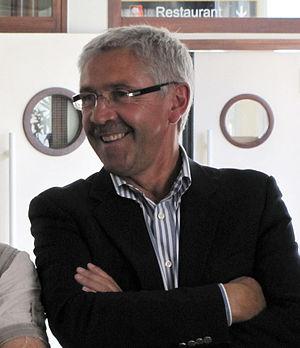
Patrick Rampillon
L’encadrement technique du Stade rennais football club regroupe l'ensemble des techniciens chargés d'encadrer et de diriger sportivement l'équipe de football du Stade rennais et ses joueurs. Durant les trente premières années de l'histoire du club, au début du XXᵉ siècle, la présence d'un entraîneur n'est pas régulière. Importée de Grande-Bretagne, cette pratique demeure un luxe pour les clubs français, et le capitaine joue alors un rôle prépondérant par rapport à ses coéquipiers. À l'image de son premier entraîneur, le Gallois Arthur Griffith, qui exerce entre 1907 et 1909, le Stade rennais emploie d'abord des techniciens étrangers, afin que ceux-ci apportent leur expérience à l'effectif rennais. À partir des années 1930, le Stade rennais passant sous statut professionnel, la fonction devient récurrente. Au cours des années, les différents entraîneurs qui se succèdent à la tête du Stade rennais s'entourent d'autres techniciens pour les seconder. Il s'agit d'abord de joueurs de leur effectif, puis de plusieurs adjoints dédiés à partir de la fin des années 1980, parfois spécialisés dans l'entraînement des gardiens de but ou dans la préparation athlétique des joueurs.
Patrick Rampillon, né le 4 juillet 1955 à Bressuire, est un joueur et entraîneur de football français. Frère de Gilles Rampillon également footballeur, il occupe depuis 1987 la fonction de directeur du centre de formation du Stade rennais football club. Il a joué pour le Stade Rennais et l'AS Saint-Etienne.
Le centre de formation du Stade rennais football club est un centre de formation de football. Il a pour but de former les jeunes joueurs du Stade rennais FC, club de football professionnel situé à Rennes en Bretagne, en leur fournissant une structure d'hébergement, un accompagnement scolaire, et un programme de formation sportive. En tant que structure, il existe depuis la fin des années 1970, mais n'est développé que depuis 1987 avec la création de l'école technique privée Odorico. Auparavant, aucune structure de formation dédiée n'existe au club, ce qui n'empêche pas l'existence d'équipes de jeunes. Celles-ci remportent quelques titres, comme la Coupe Gambardella en 1973.